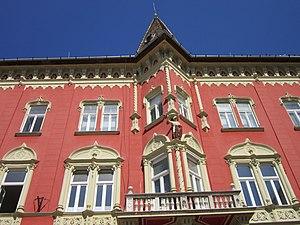
Le palais Vojnić à Subotica est situé à Subotica, dans la province de Voïvodine et dans le district de Bačka septentrionale, en Serbie. Il est inscrit sur la liste des monuments culturels protégés de la République de Serbie.